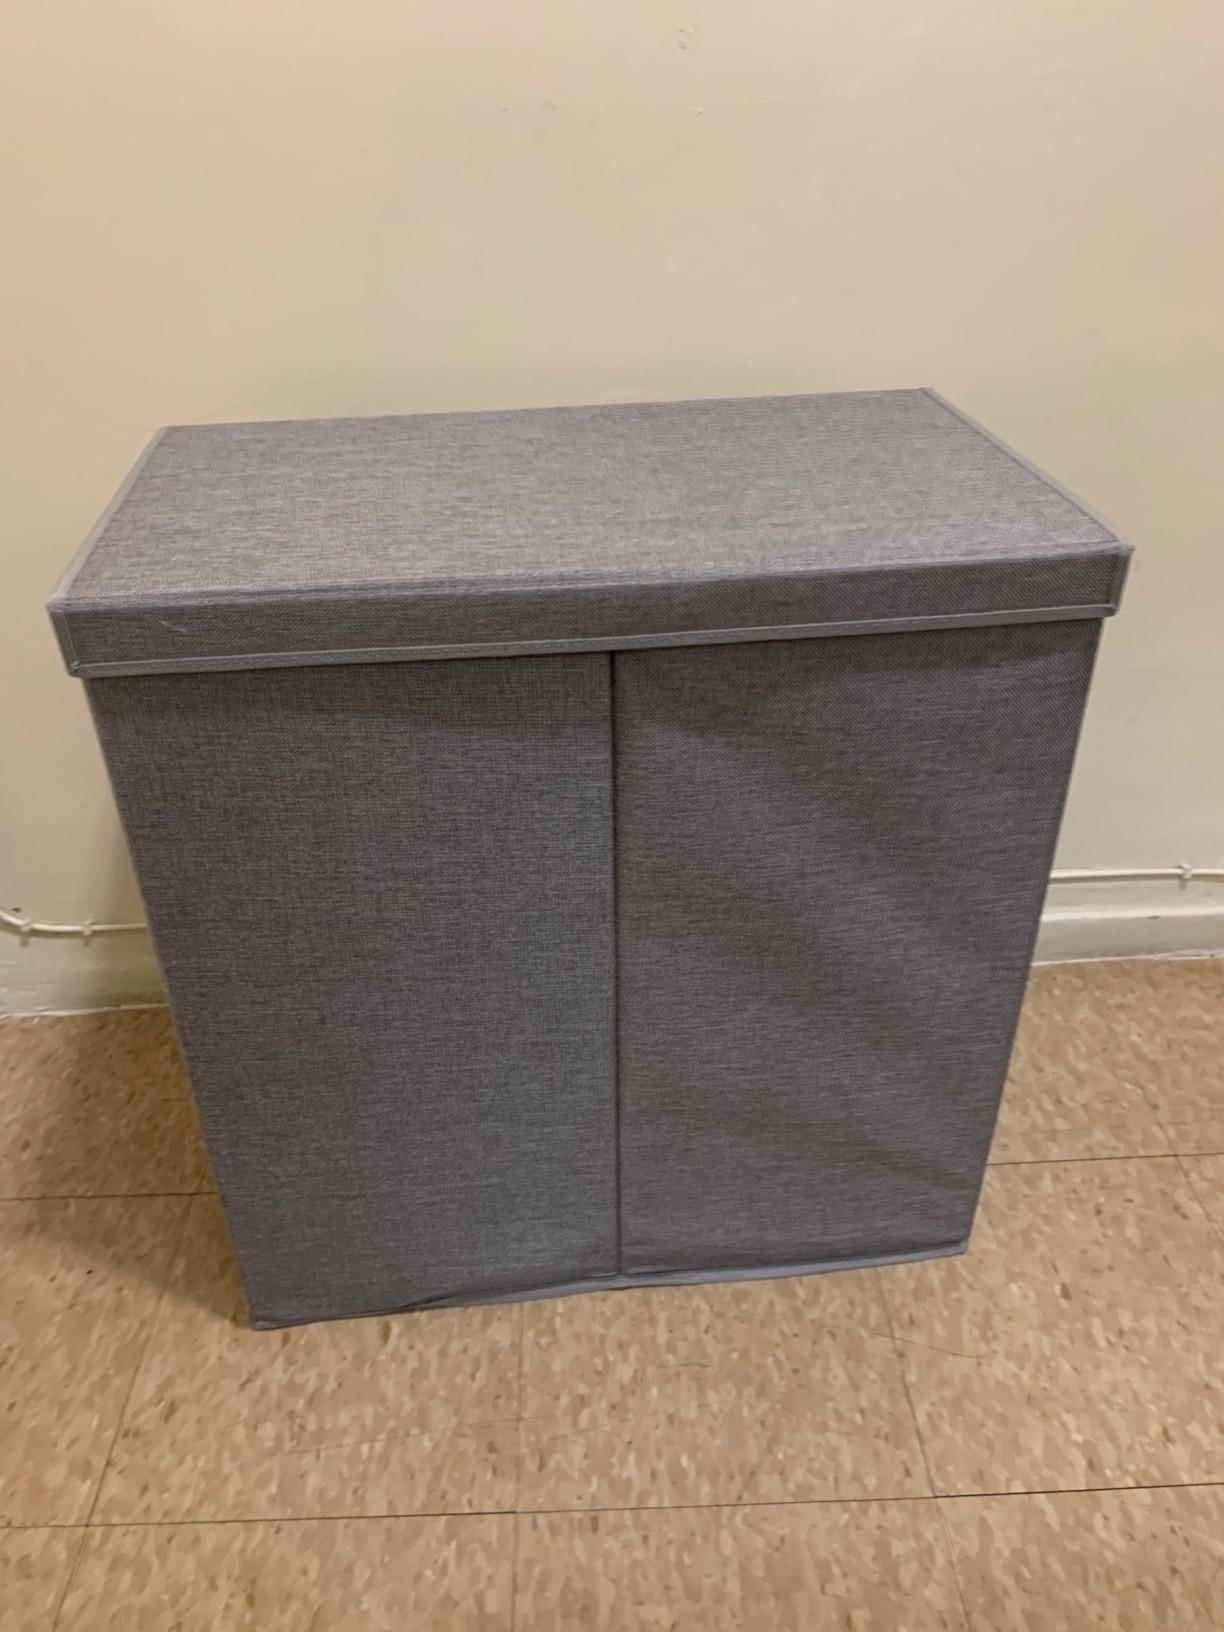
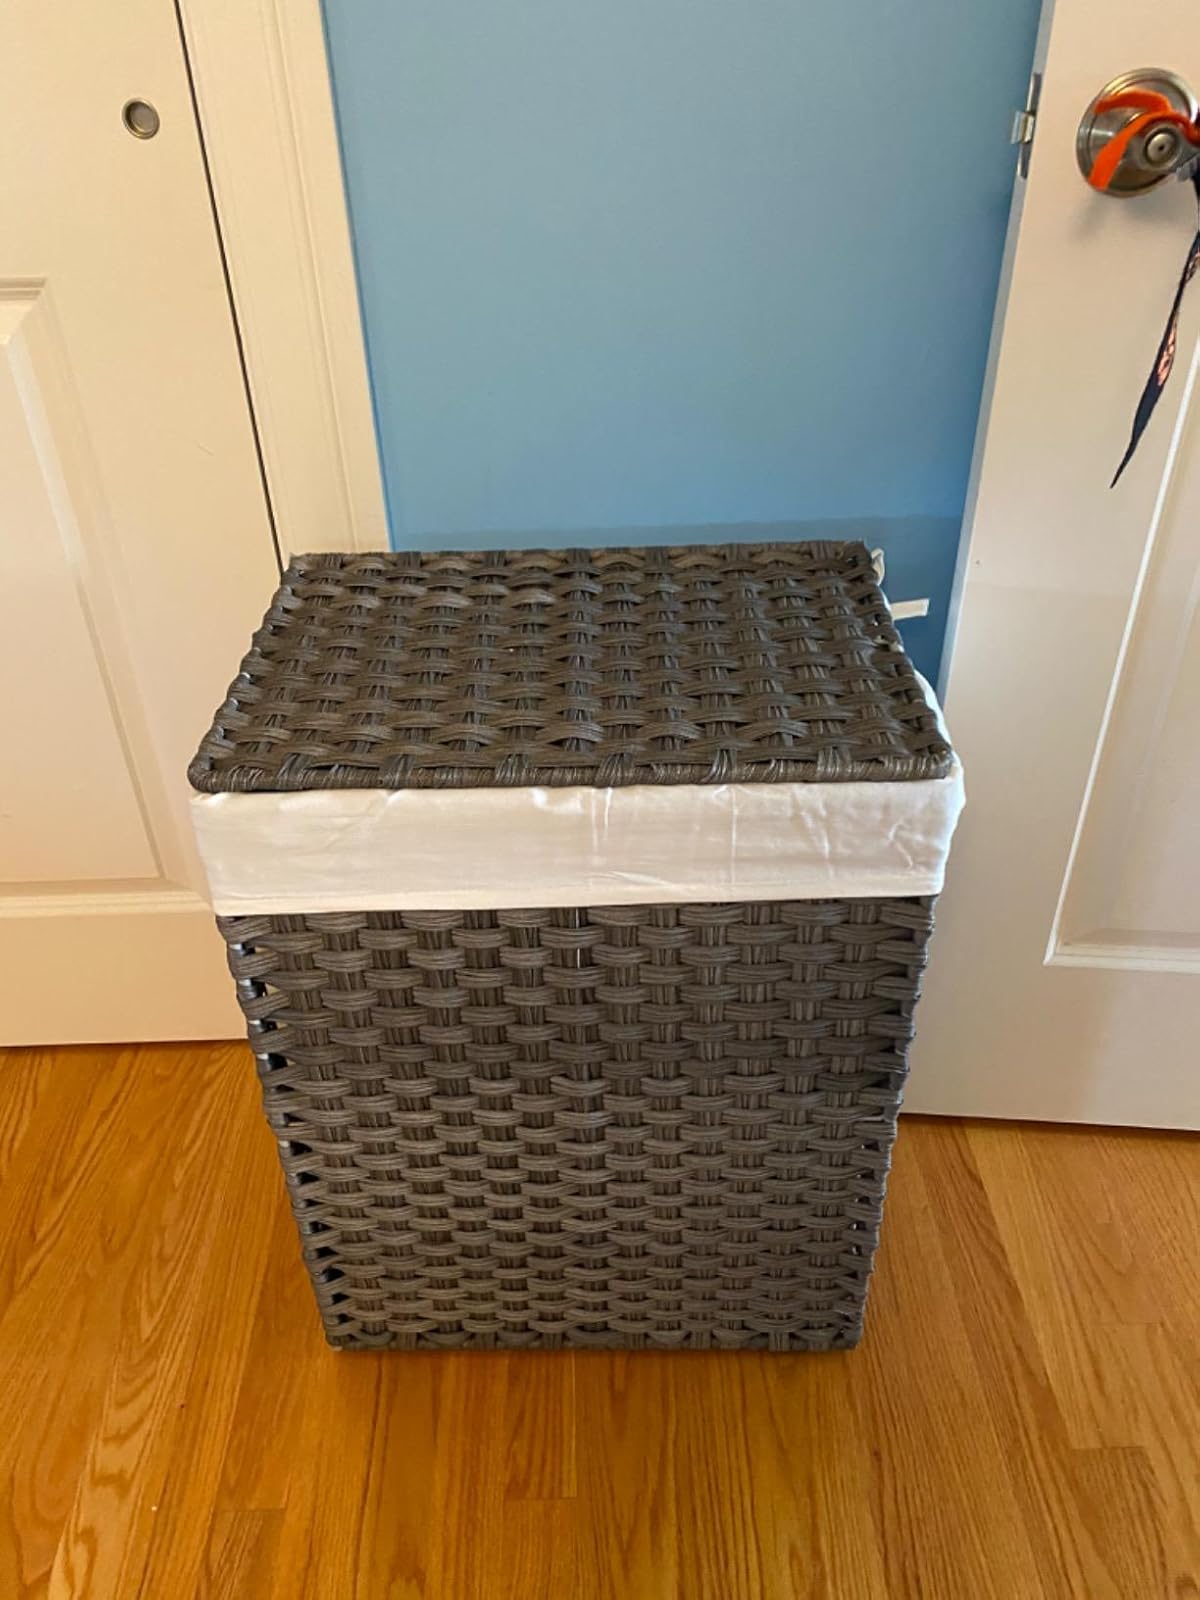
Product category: items_hamper
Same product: no